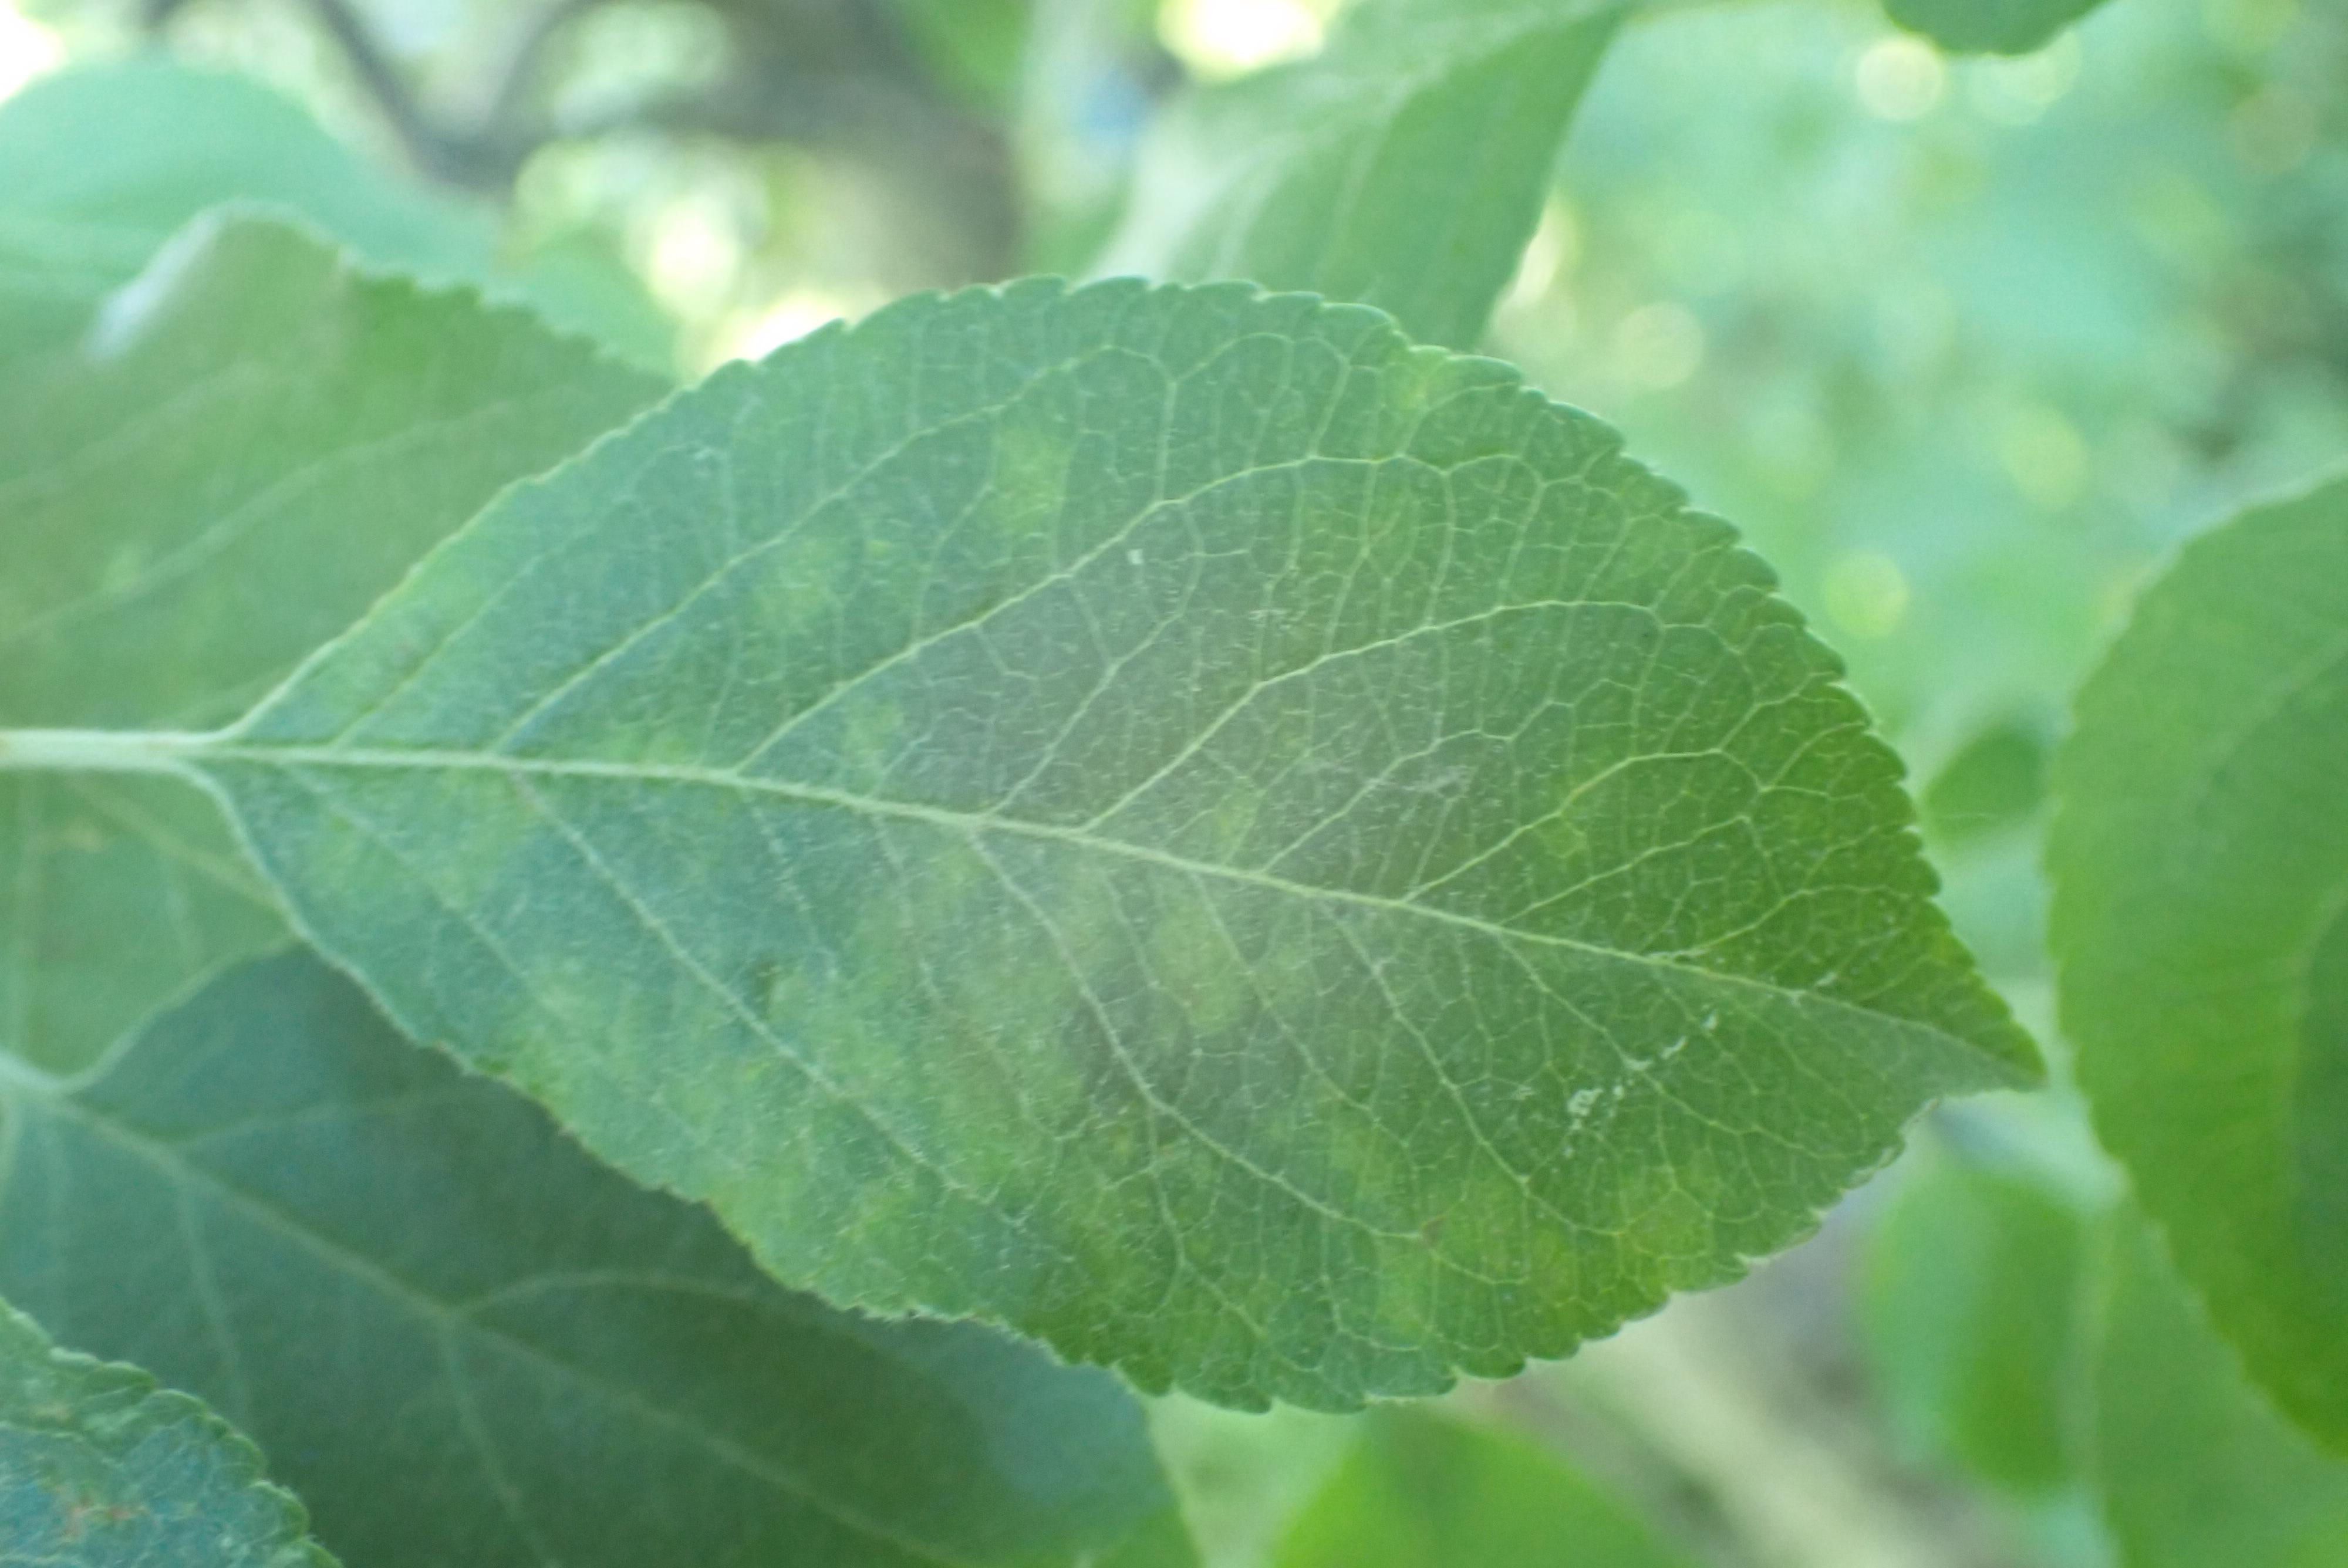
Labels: scab